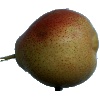
Label: pear_forelle